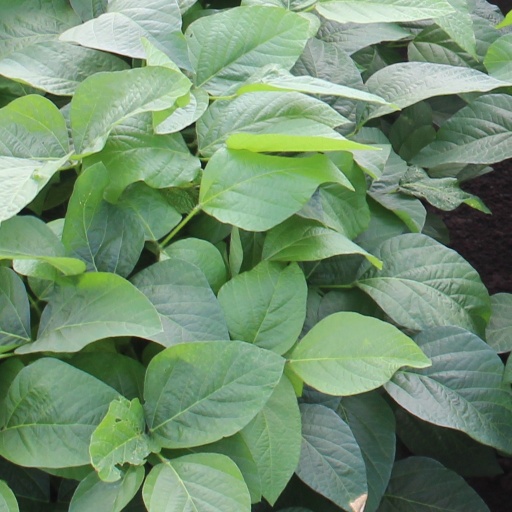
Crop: soybean